Bob Heffron

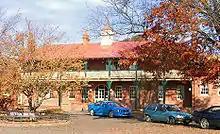
Heffron Building, Bathurst campus, CSU

Upon his elevation as premier Heffron, following an approved motion from the 1958 state conference, reanimated the longstanding Labor policy to abolish the Legislative Council of New South Wales by announcing a statewide referendum on this question. Heffron had long supported this policy from his Langite days, seeing the council as an outdated bastion of conservative privilege, a position that was echoed by trade union official and member of the legislative council, Tom Dougherty, who had pushed through a rule at the 1952 state conference that banned MLCs from becoming members of the state party executive. However, Heffron's efforts found themselves up against significant opposition, not only from the Liberal and Country parties but also within the Labor party itself. Indeed, when the 'Constitution Amendment (Legislative Council Abolition) Bill' came before the legislative council on 2 December 1959, the council resolved 33 votes to 25 to send it back to the Legislative Assembly on the grounds that such a bill should have originated in the council. This was passed with the support of seven Labor councillors crossing the floor (including Cyril Cahill, Anne Press and Donald Cochrane), who were all subsequently expelled from the party and formed the Independent Labor Group.